Farmers Institute

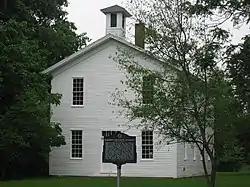
Farmers Institute, May 2011

Farmers Institute is a historic school building on a small campus in Shadeland, Tippecanoe County, Indiana. It was built in 1851, and expanded to its present two stories in 1864–1865. It is a two-story, rectangular, frame building with modest Greek Revival style design elements. It housed a school from its construction until 1874, and again from 1882 to 1889, during which it also housed a public library. Since then, it has exclusively housed the Farmers Institute Friends Church, a Quaker meetinghouse.